The Kirna

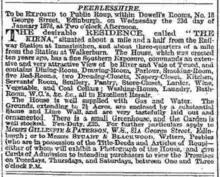
For Auction advertisement, The Scotsman 5 January 1878

Of special architectural note is the main entrance and heavily decorated (sculpted) elevation featuring a central flight of ashlar steps leading to a polygonal, arcaded loggia entrance area which is supported by two rope-moulded arches. Immediately above the entrance is the first floor with prominent chequered detail between the band courses, and a repeat of the rope moulding around the windows. The second floor features a turret with two finialled dormers. The Kirna shares many of these design elements with another F T Pilkington building originally known as Craigend Park in Edinburgh, designed and built for William Christie between 1866 and 1869, a "Glover and Breeches Maker" (tailor) at 16 George Street who is believed to have sourced much of his material from the Ballantyne mills.